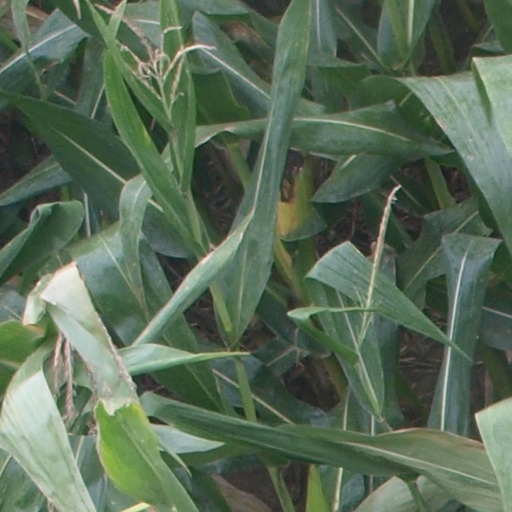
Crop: maize; corn